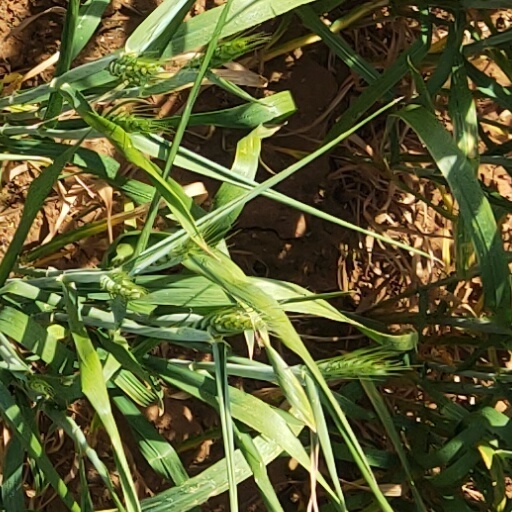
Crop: wheat